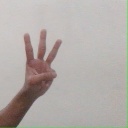
अक्षर: व